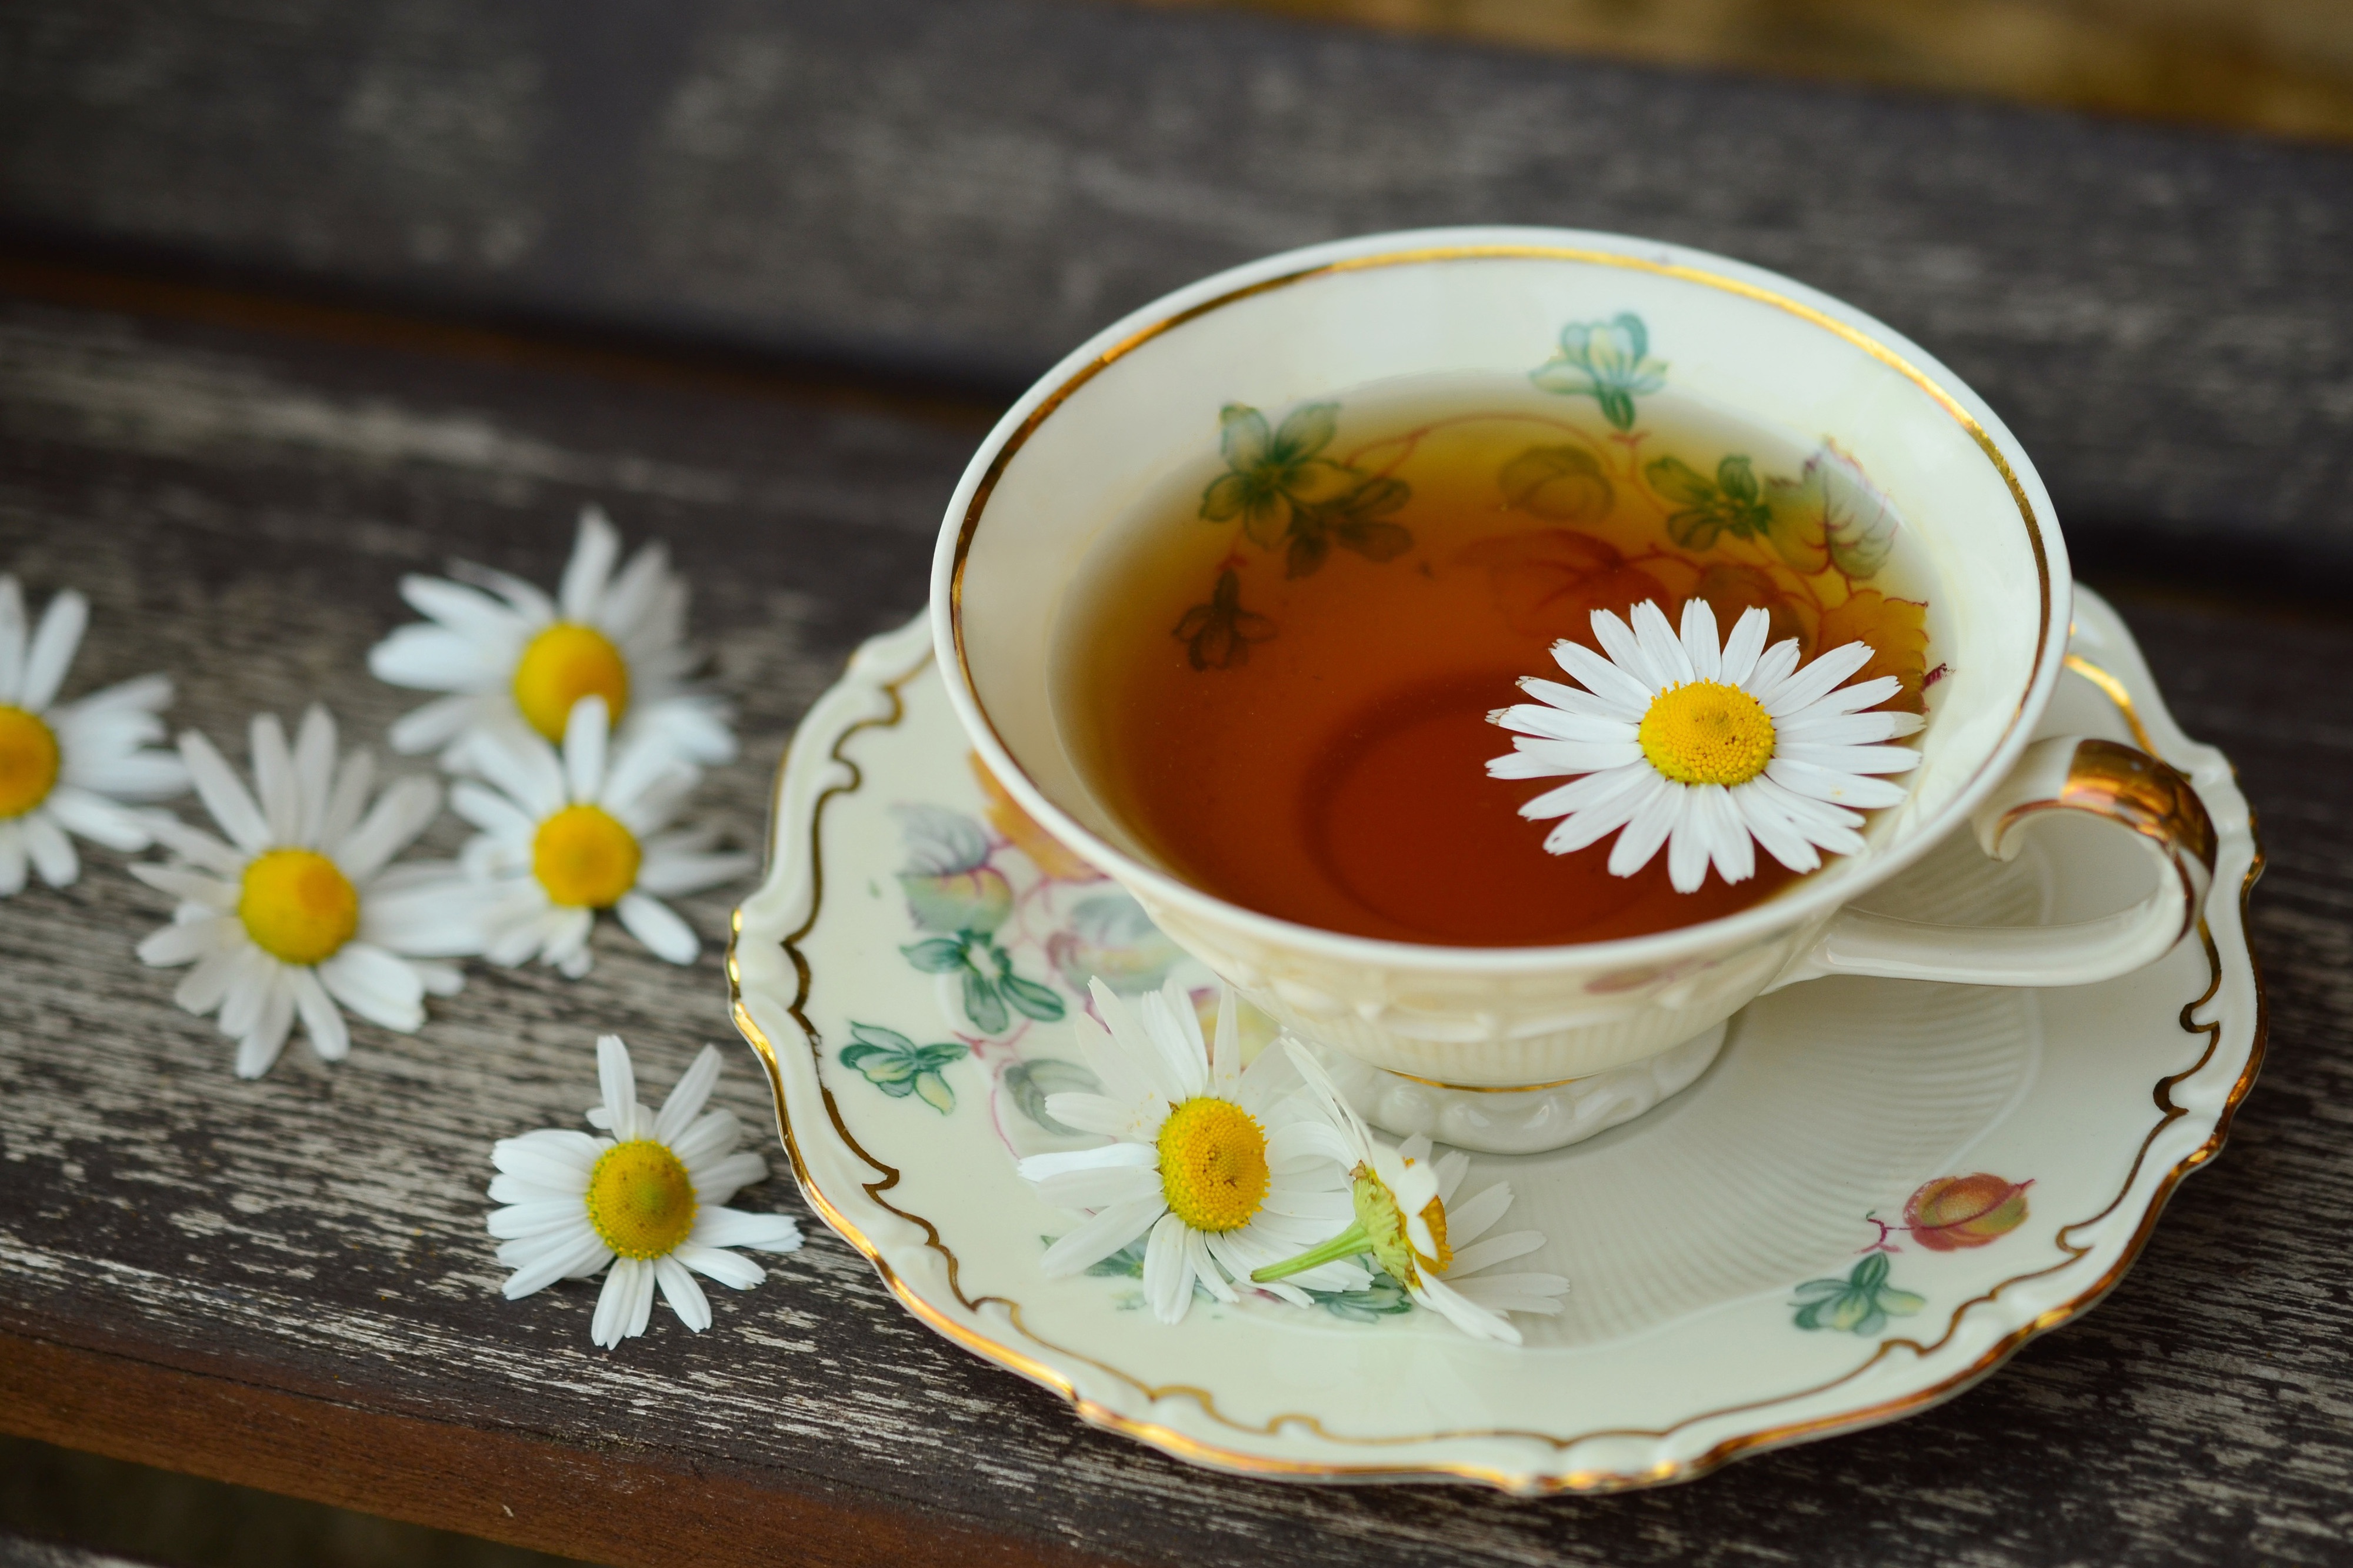
food, cup, chrysanthemum tea, chamomile, coffee cup, camomile, saucer, serveware, teacup, drink, tea, Kahwah, earl grey tea, dandelion coffee, flower, tableware, chinese herb tea, ingredient, drinkware, plant, dish, espresso, cuisine, herb, mayweed, porcelain, Dongfang meiren